Marv Kaisersatt

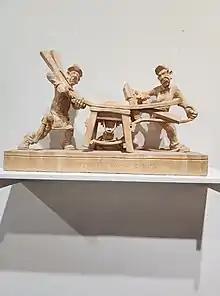
Unexpected Turn of Events

Kaisersatt began wood carving seriously in 1976 during a teacher's strike. A caricature carver, he specializes in carving multi-figure scenes from a single block of basswood. The carvings are finished with sealer but not varnished and presented either without color or with a hand-painted watercolor finish and then waxed.